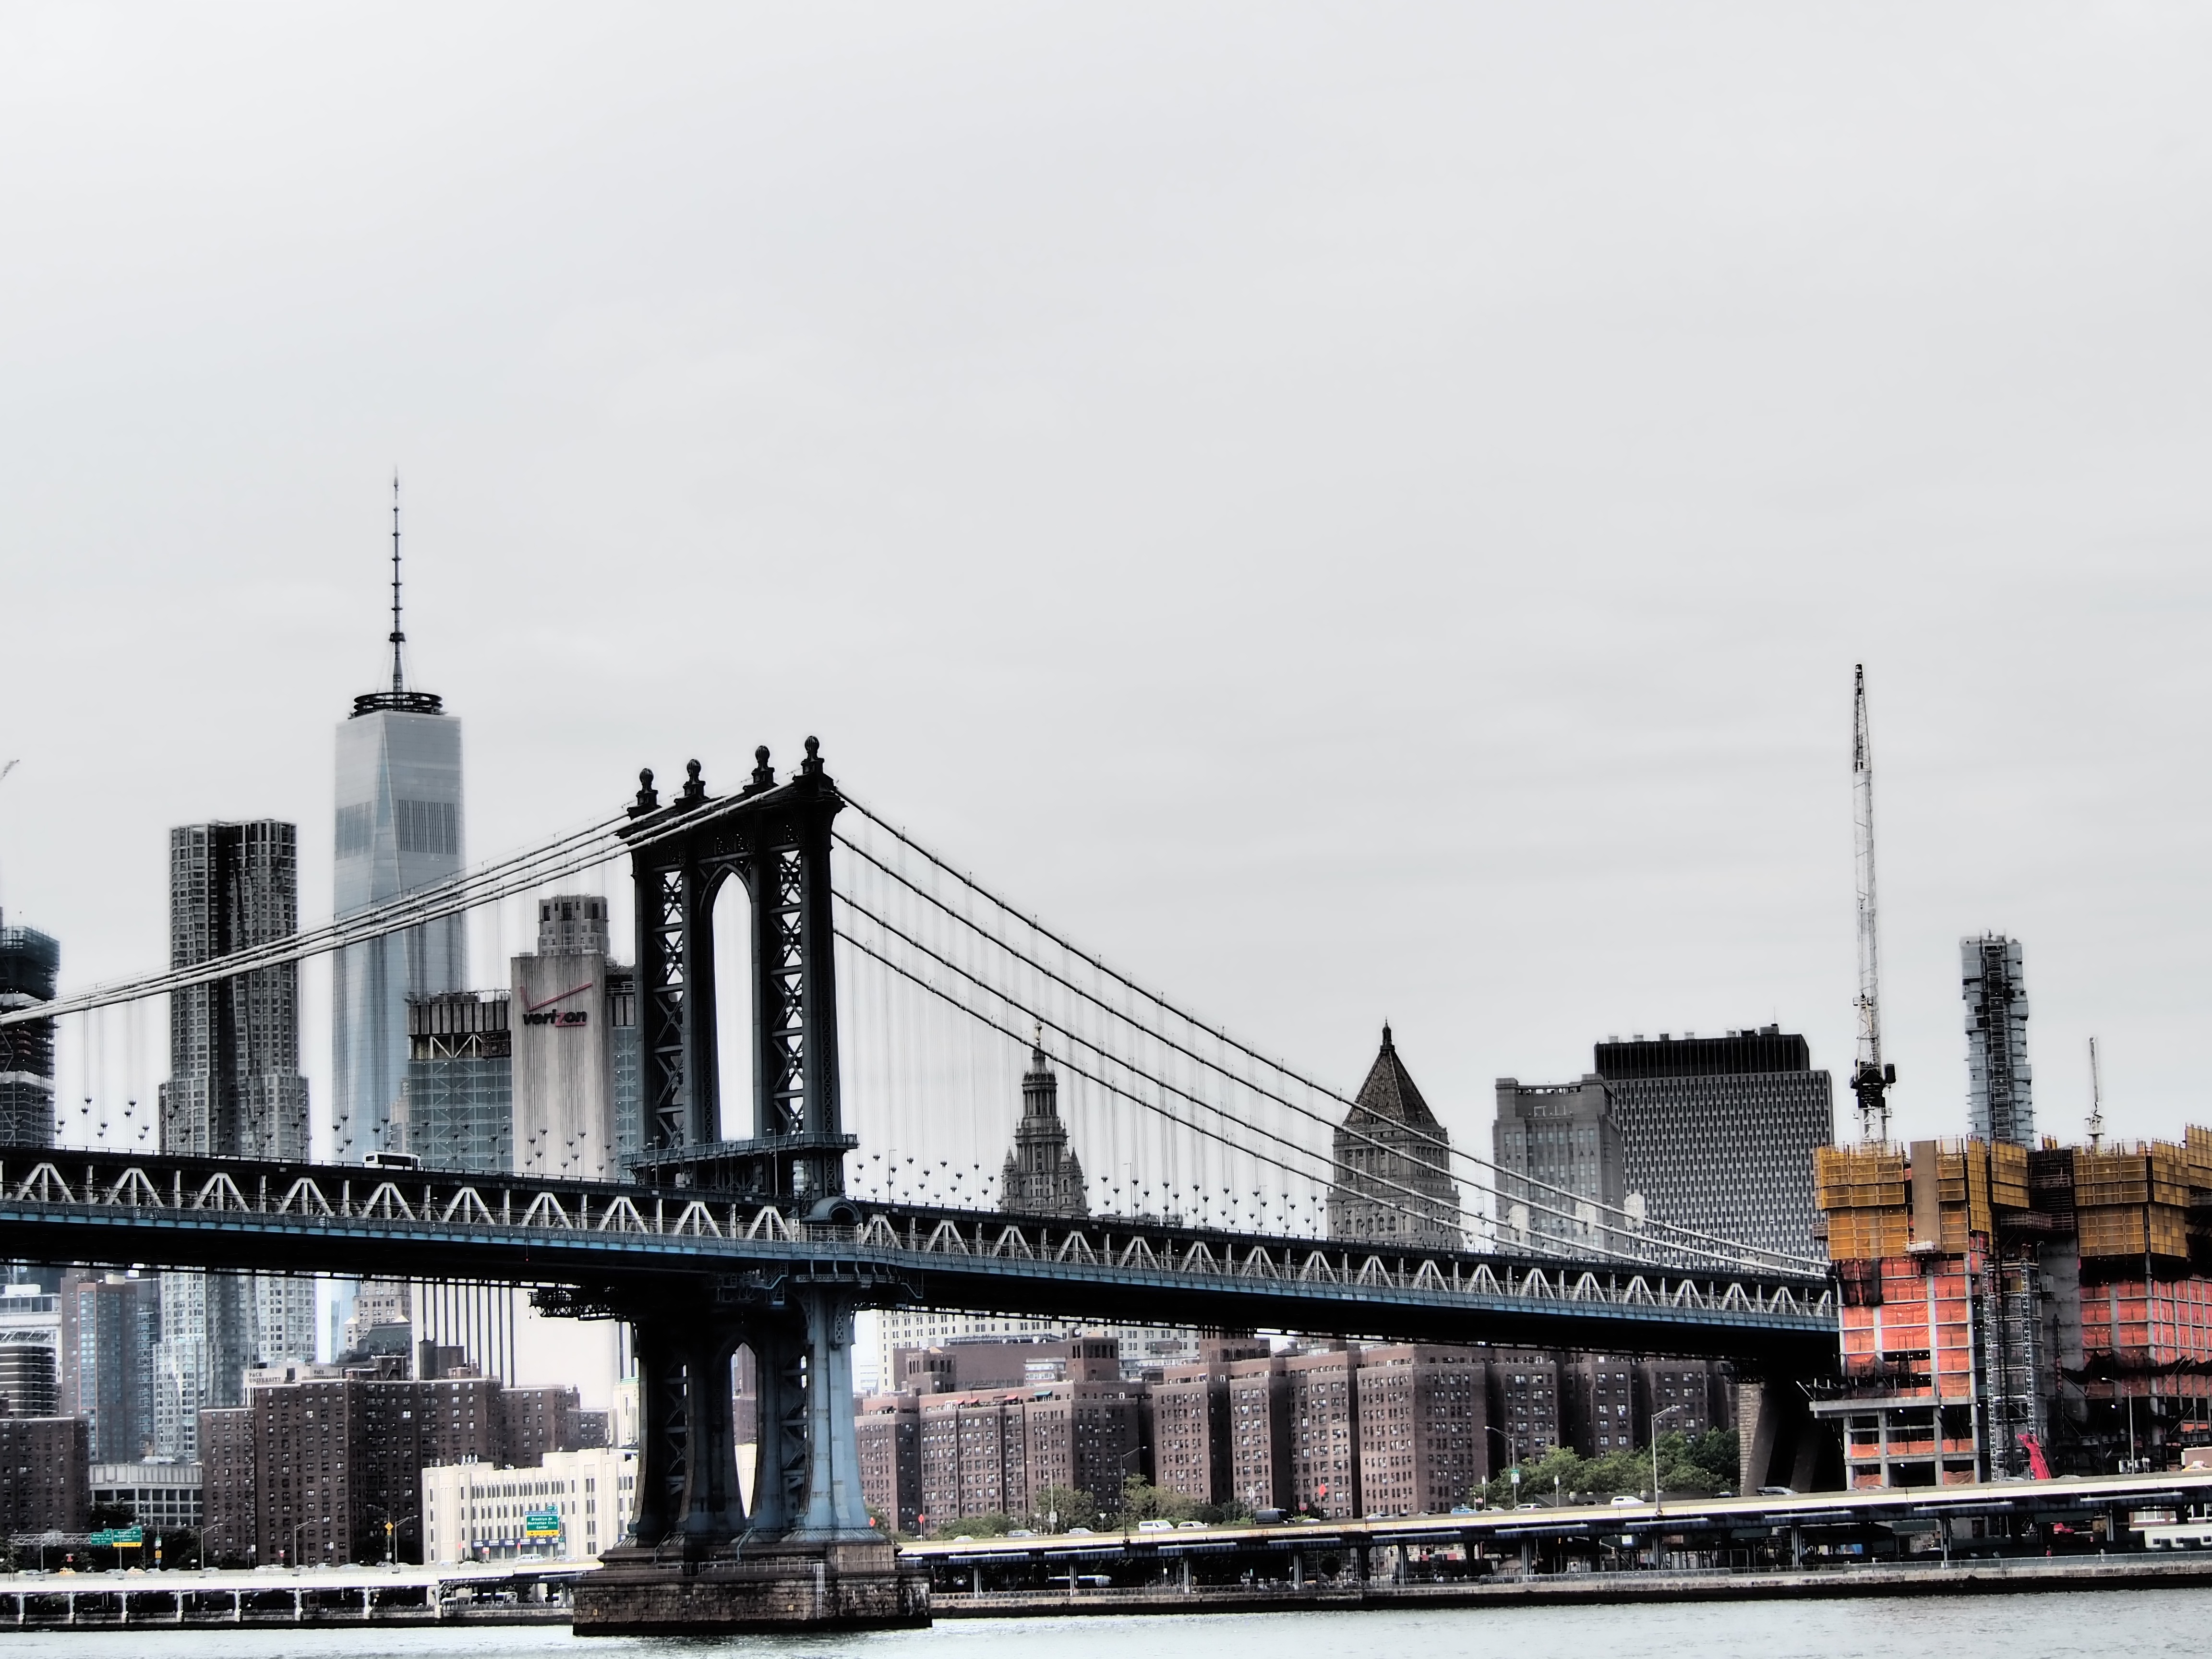
architecture, bridge, skyline, city, skyscraper, new york, river, manhattan, new york city, cityscape, downtown, transport, tower, freedom tower, brooklyn bridge, landmark, brooklyn, waterway, tower block, urban area, human settlement